Lithuania in the Eurovision Song Contest 2007

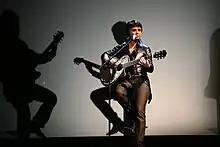
4Fun during a rehearsal before the final

According to Eurovision rules, all nations except the "Big Four" (France, Germany, Spain and the United Kingdom), the host country, and the ten highest placed finishers in the are required to qualify from the semi-final in order to compete for the final; the top ten countries from the semi-final progress to the final. As one of the ten highest placed finishers in the 2006 contest, Lithuania automatically qualified to compete in the final on 12 May 2007. In addition to their participation in the final, Lithuania is also required to broadcast and vote in the semi-final on 10 May 2007. On 12 March 2007, a special allocation draw was held which determined the running order and Lithuania was set to perform in position 9 during the final, following the entry from and before the entry from .